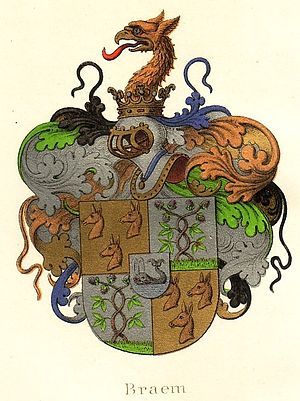
Braem
Slægten Braems våben tegnet 1888 af Anders Thiset
Braem er en handels- og embedsslægt, der føres tilbage til købmand og byfoged i Hamborg Gødert Braem, som siges at være af hollandsk afstamning. Han havde otte børn, af hvilke tre kom til Danmark, datteren Margrethe Braem, der ægtede provst Christian Lauridsen Glob og hendes brødre, handelsmand Johan Braem og Gødert Braem. Sidstnævnte havde seks børn, blandt hvilke borgmester i Helsingør Corfitz Braem, biskop Johan Braem, overkrigskommissær Gothard Braem, stempelpapirforvalter Christian Braem, — hvis datter Thale Magdalene Braem ægtede Didrik Seckman —, og datteren Anna Margrethe Braem, der først var gift med toldskriver Johan Lambertsen Lihme, anden gang med etatsråd Rasmus Bartholin.